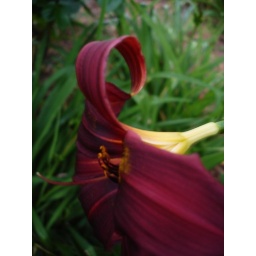
red in the grass